2012 Samar earthquake

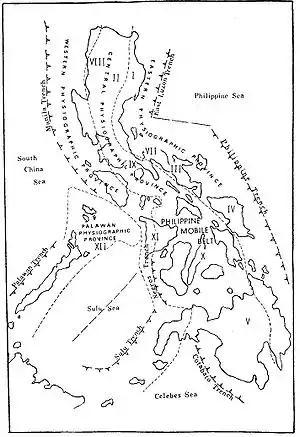
The Philippine Trench in the east, and the Philippine Mobile Belt.

After the initial earthquake, power supply was cut off in the affected areas after power lines were damaged. Power plants in Visayas tripped or shut down following the earthquake, although no major damage was sustained in transmission facilities.